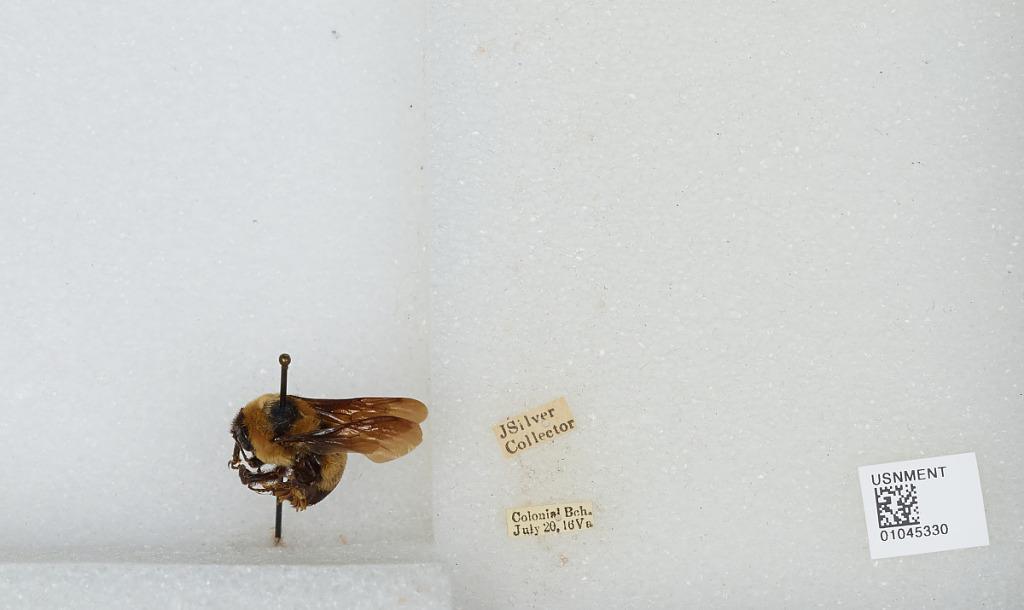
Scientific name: Bombus sp.
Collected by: J. Silver
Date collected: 1916-7-20
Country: United States
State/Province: Virginia
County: Westmoreland
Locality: Colonial Beach
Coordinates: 38.2539, -76.9689